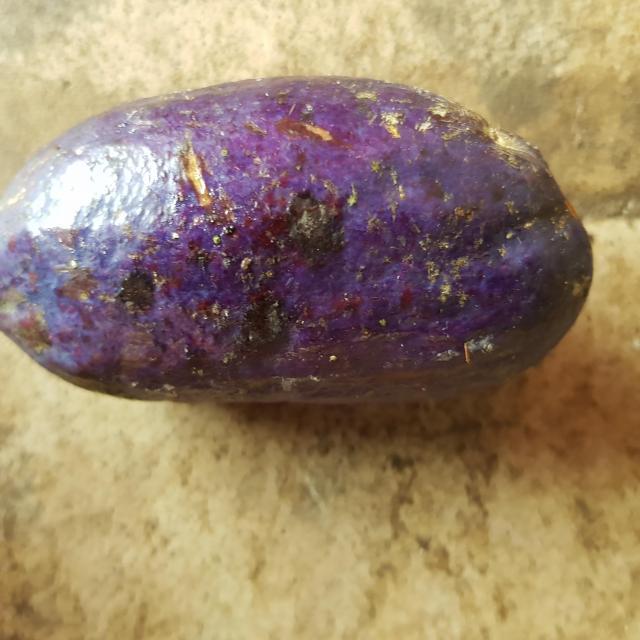
Plum grade: unaffected